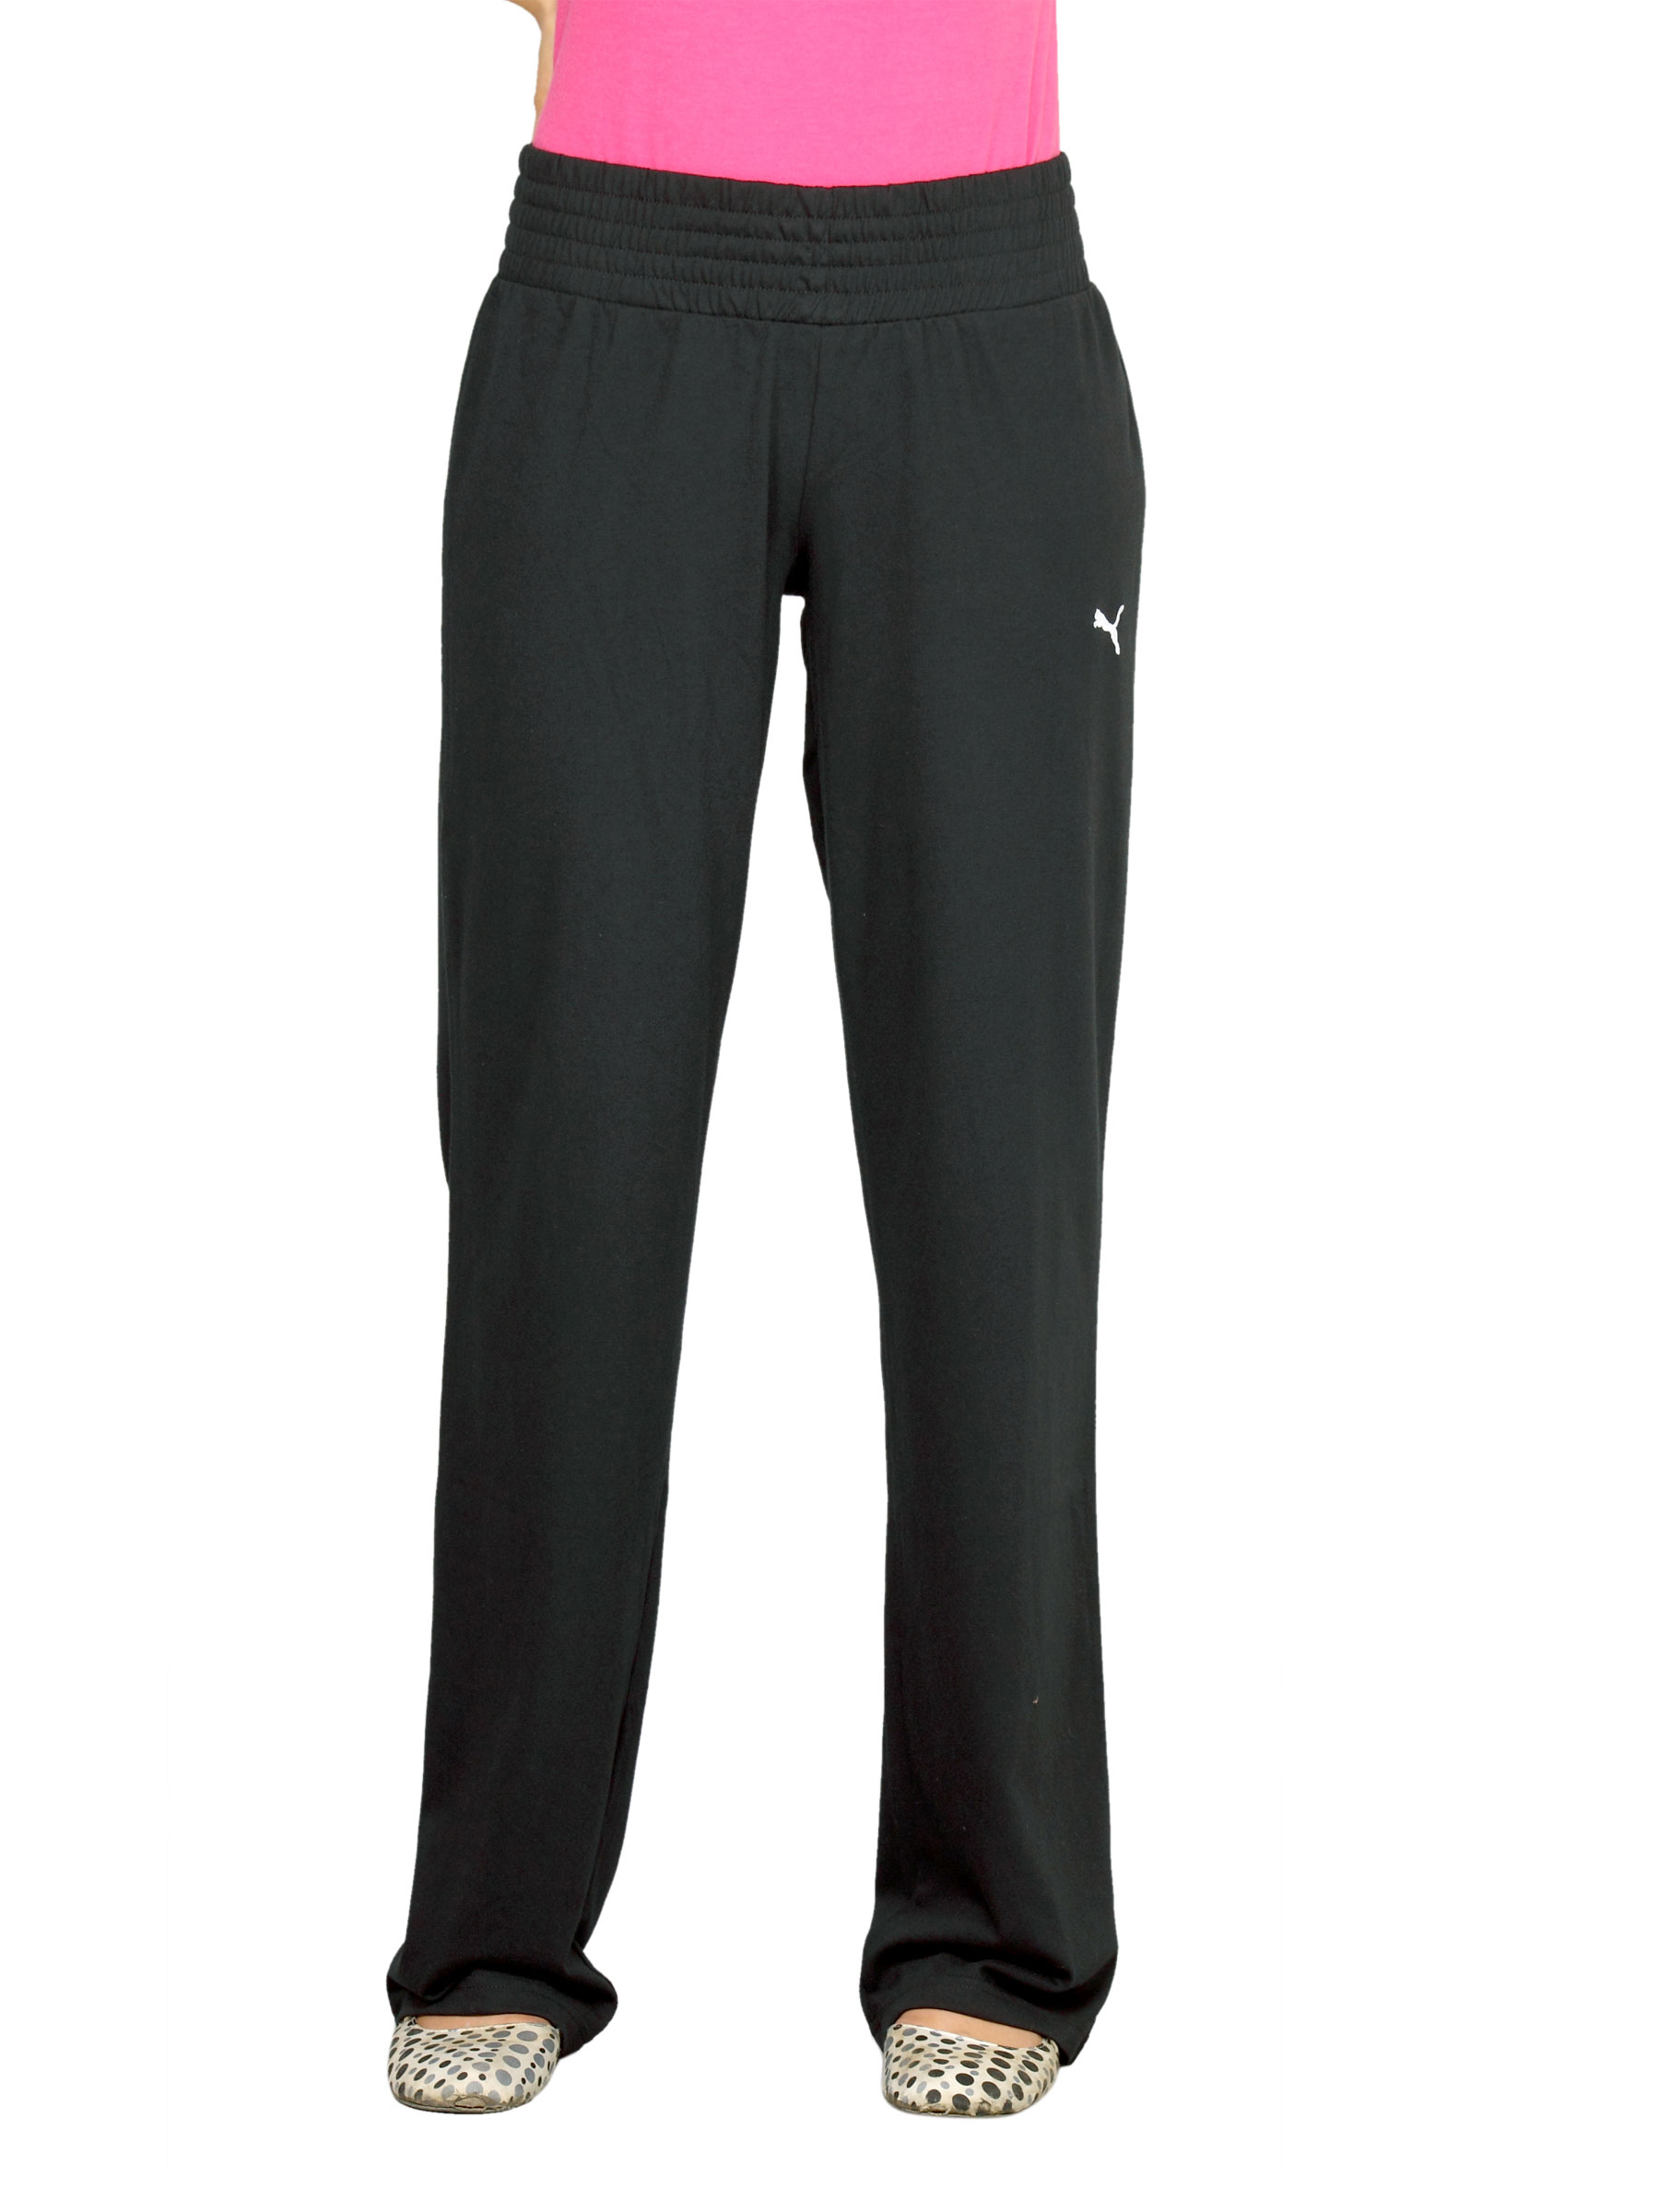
Puma Women's Jersey Black Track Pant
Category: Apparel / Loungewear and Nightwear / Lounge Pants
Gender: Women
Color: Black
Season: Fall 2011
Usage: Sports